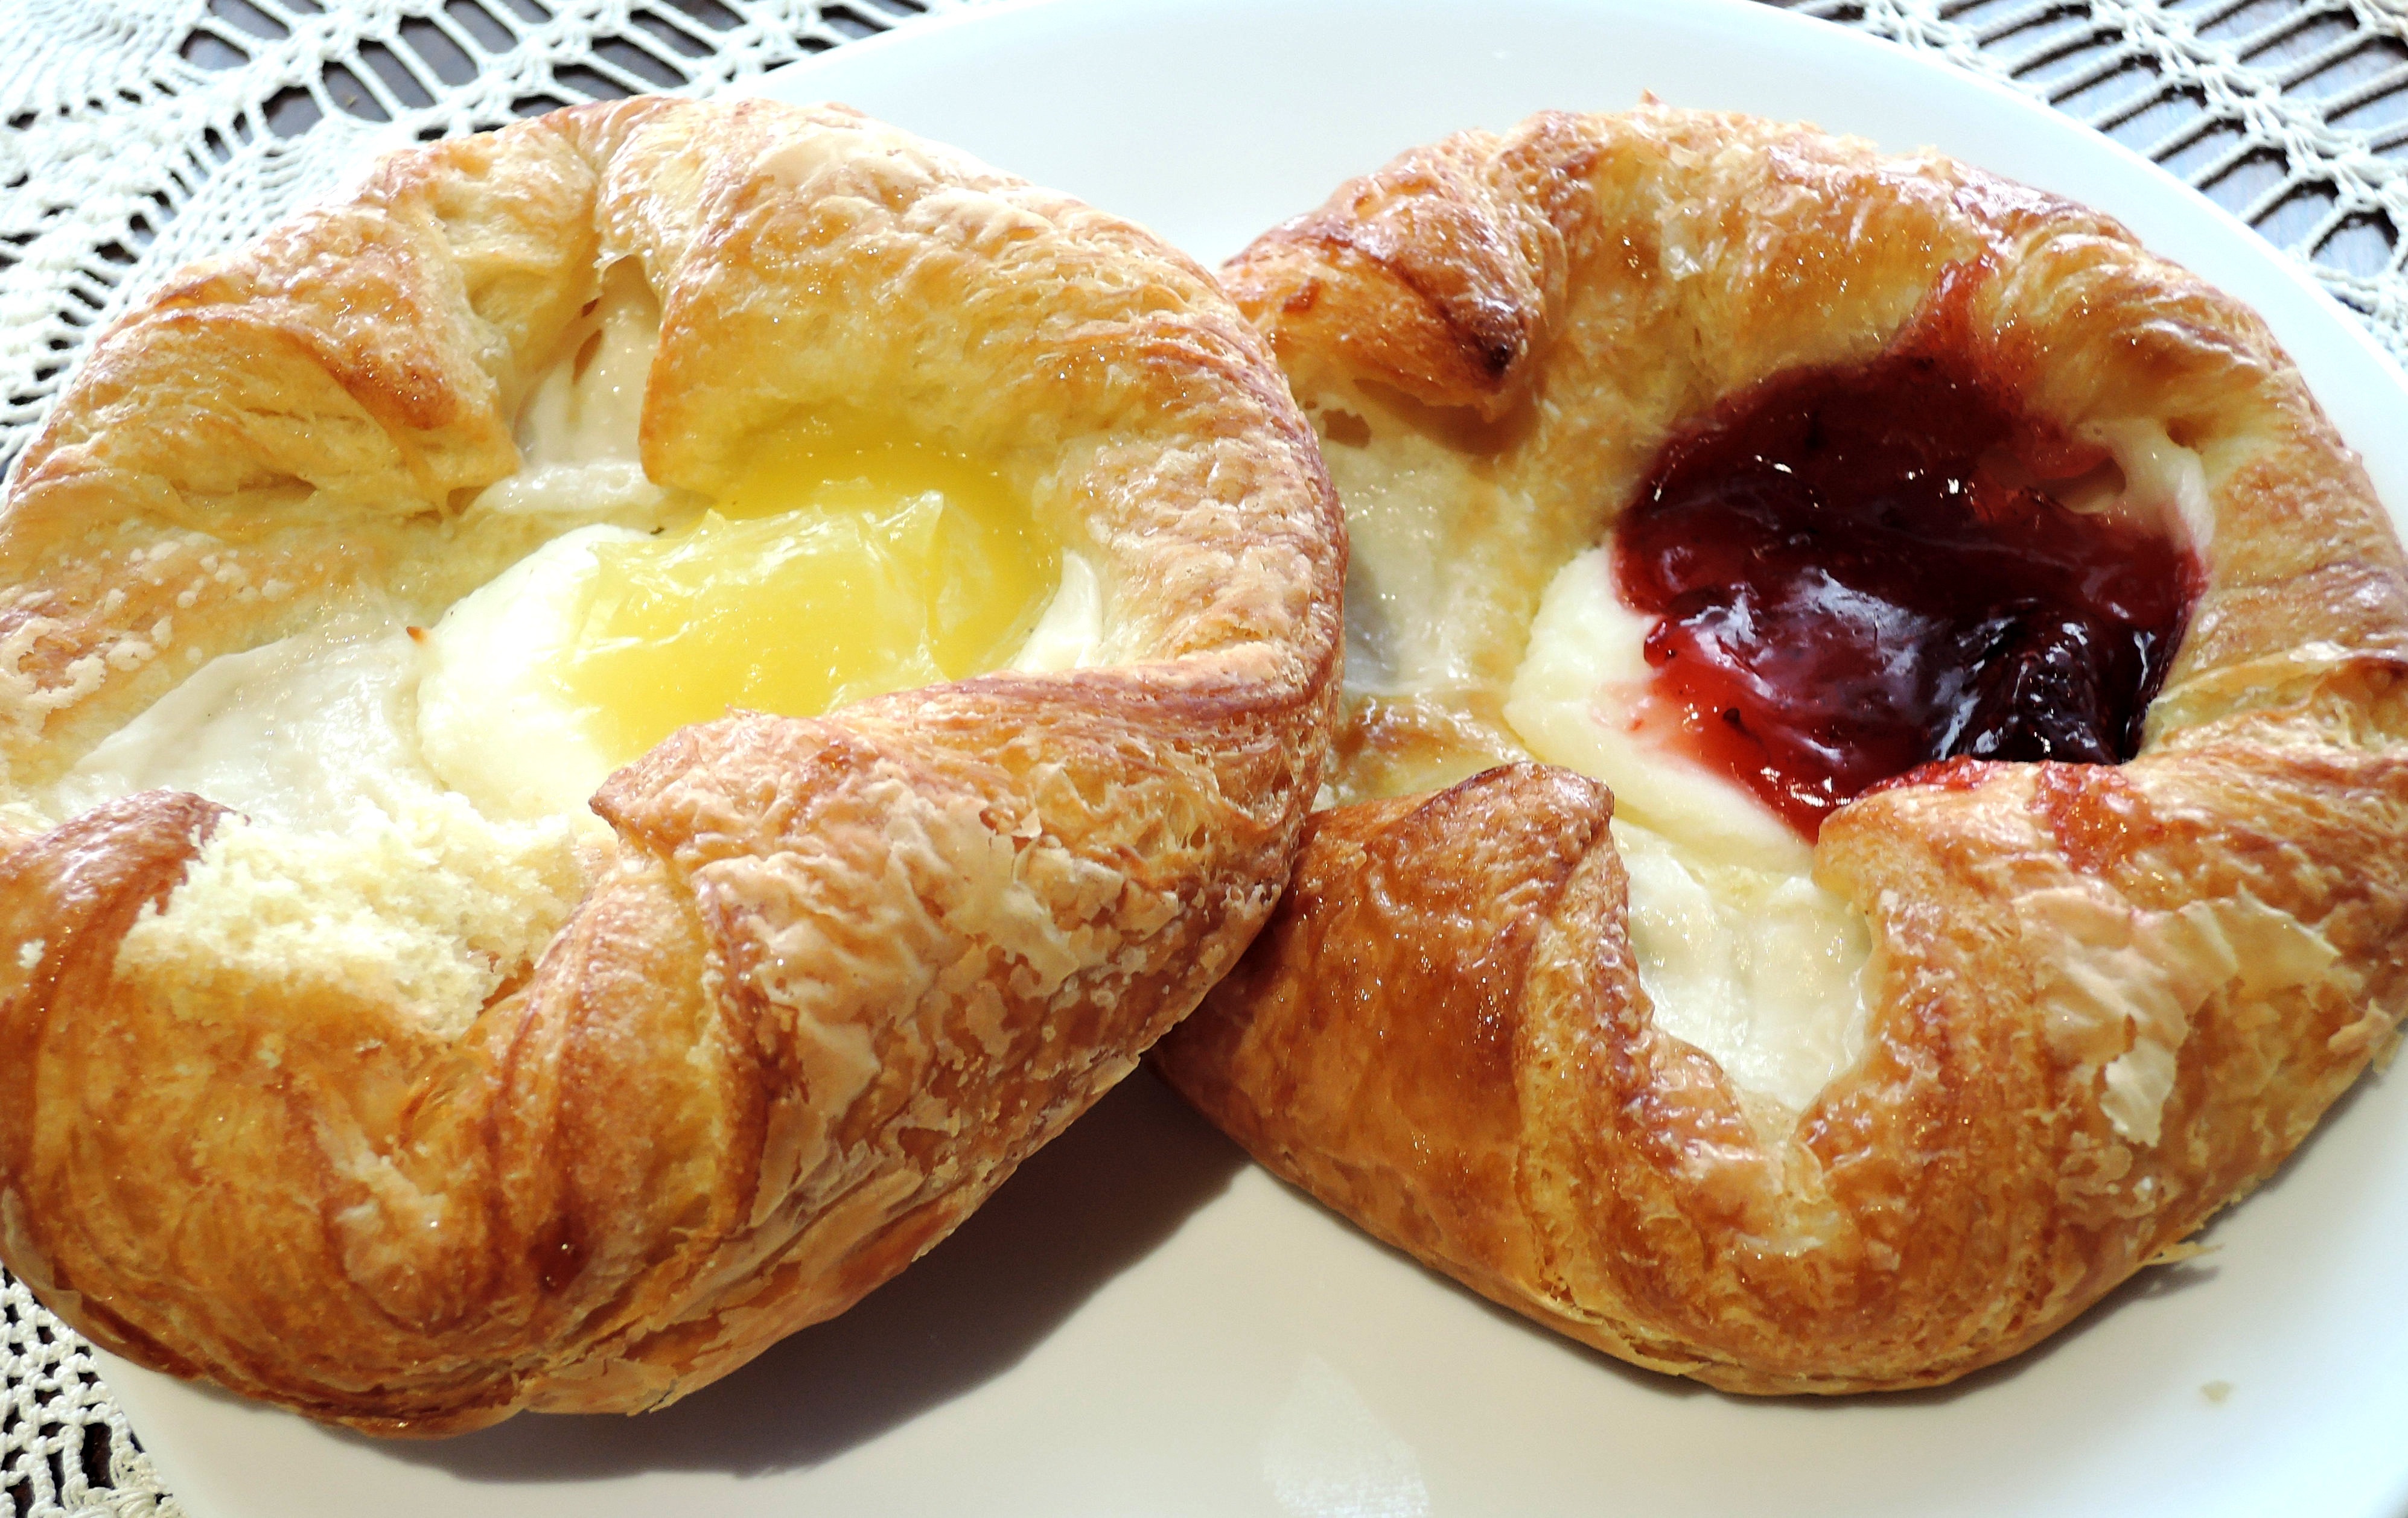
dish, meal, food, produce, breakfast, dessert, cuisine, pastry, jam, baked goods, cream cheese, sweet food, danish pastry, viennoiserie, lemon filling